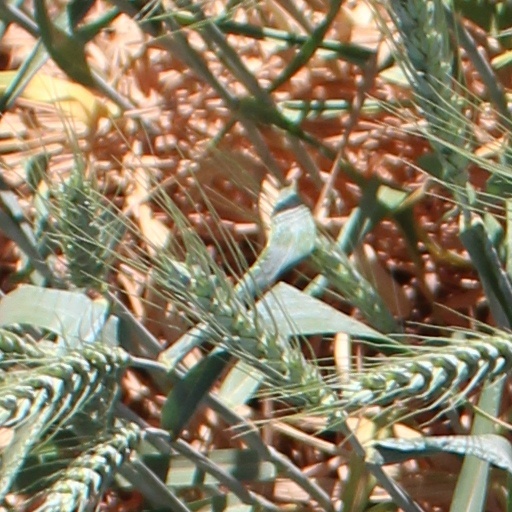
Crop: wheat